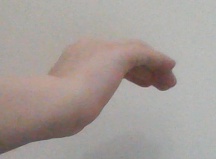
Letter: haa